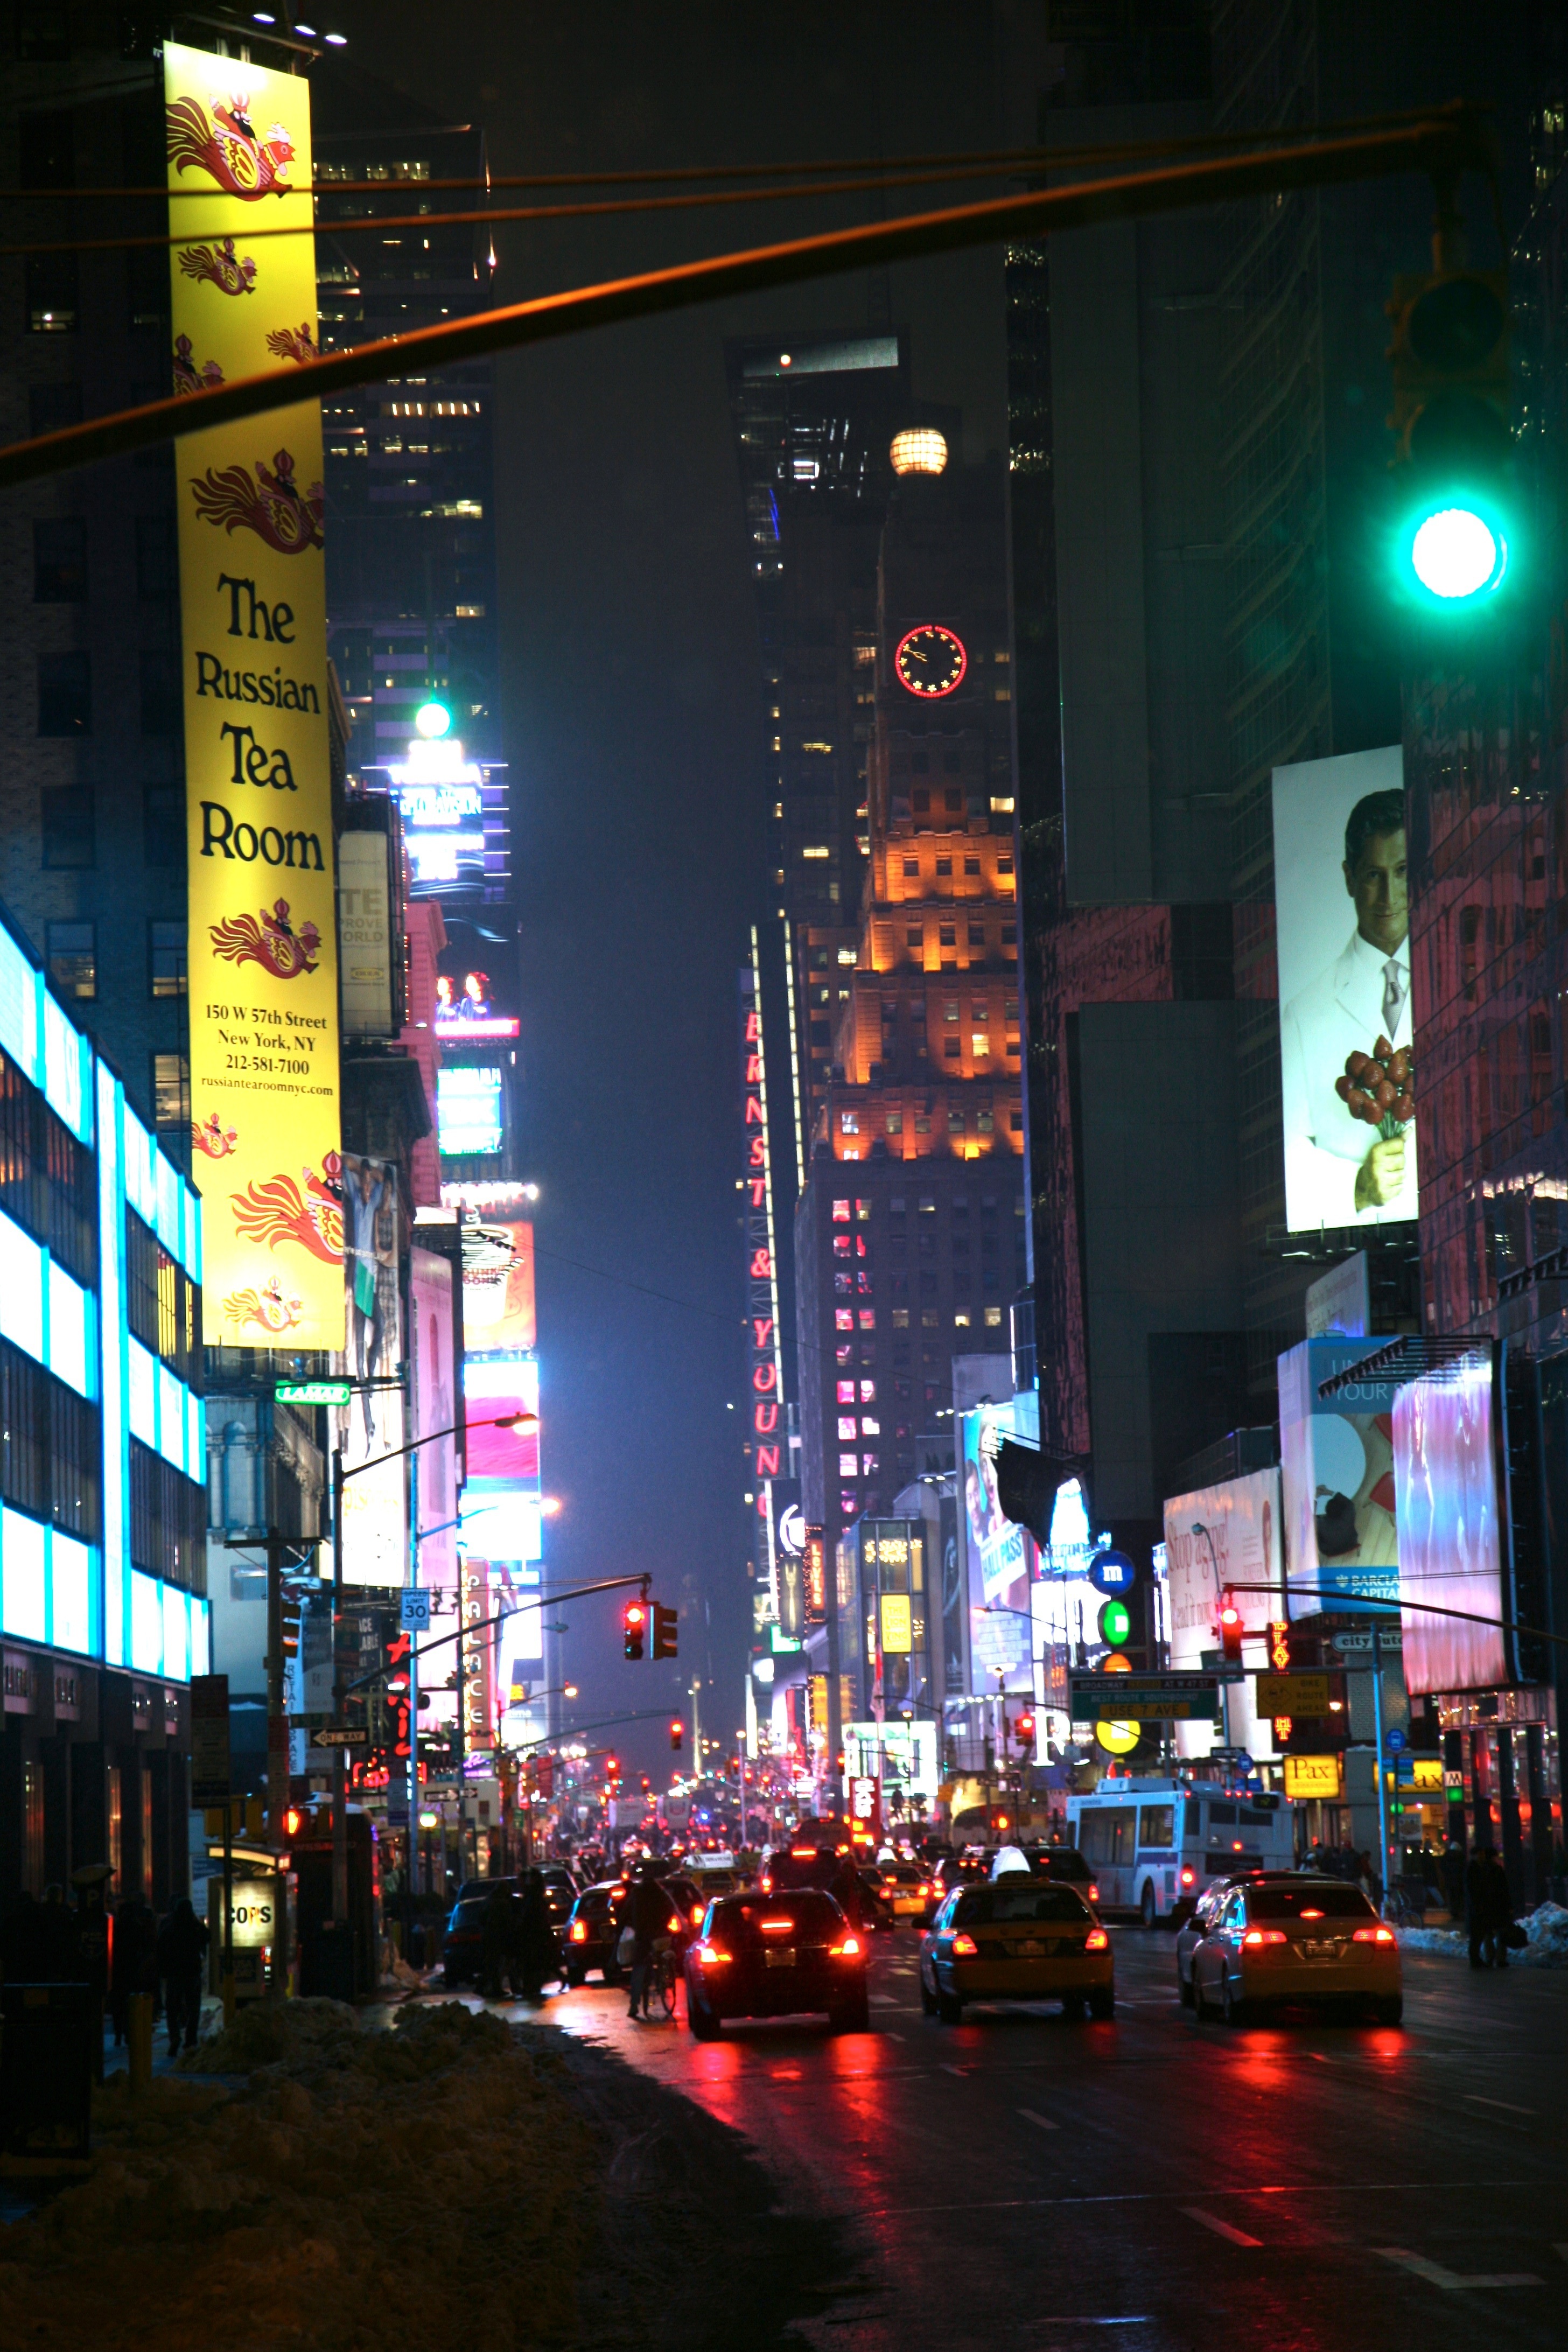
light, road, street, night, city, manhattan, cityscape, downtown, evening, nyc, color, lighting, neon, newyork, newyorkcity, ny, canon5d, midtown, metropolis, canonef24105mmf4lisusm, theatredistrict, timessquare, urban area, human settlement